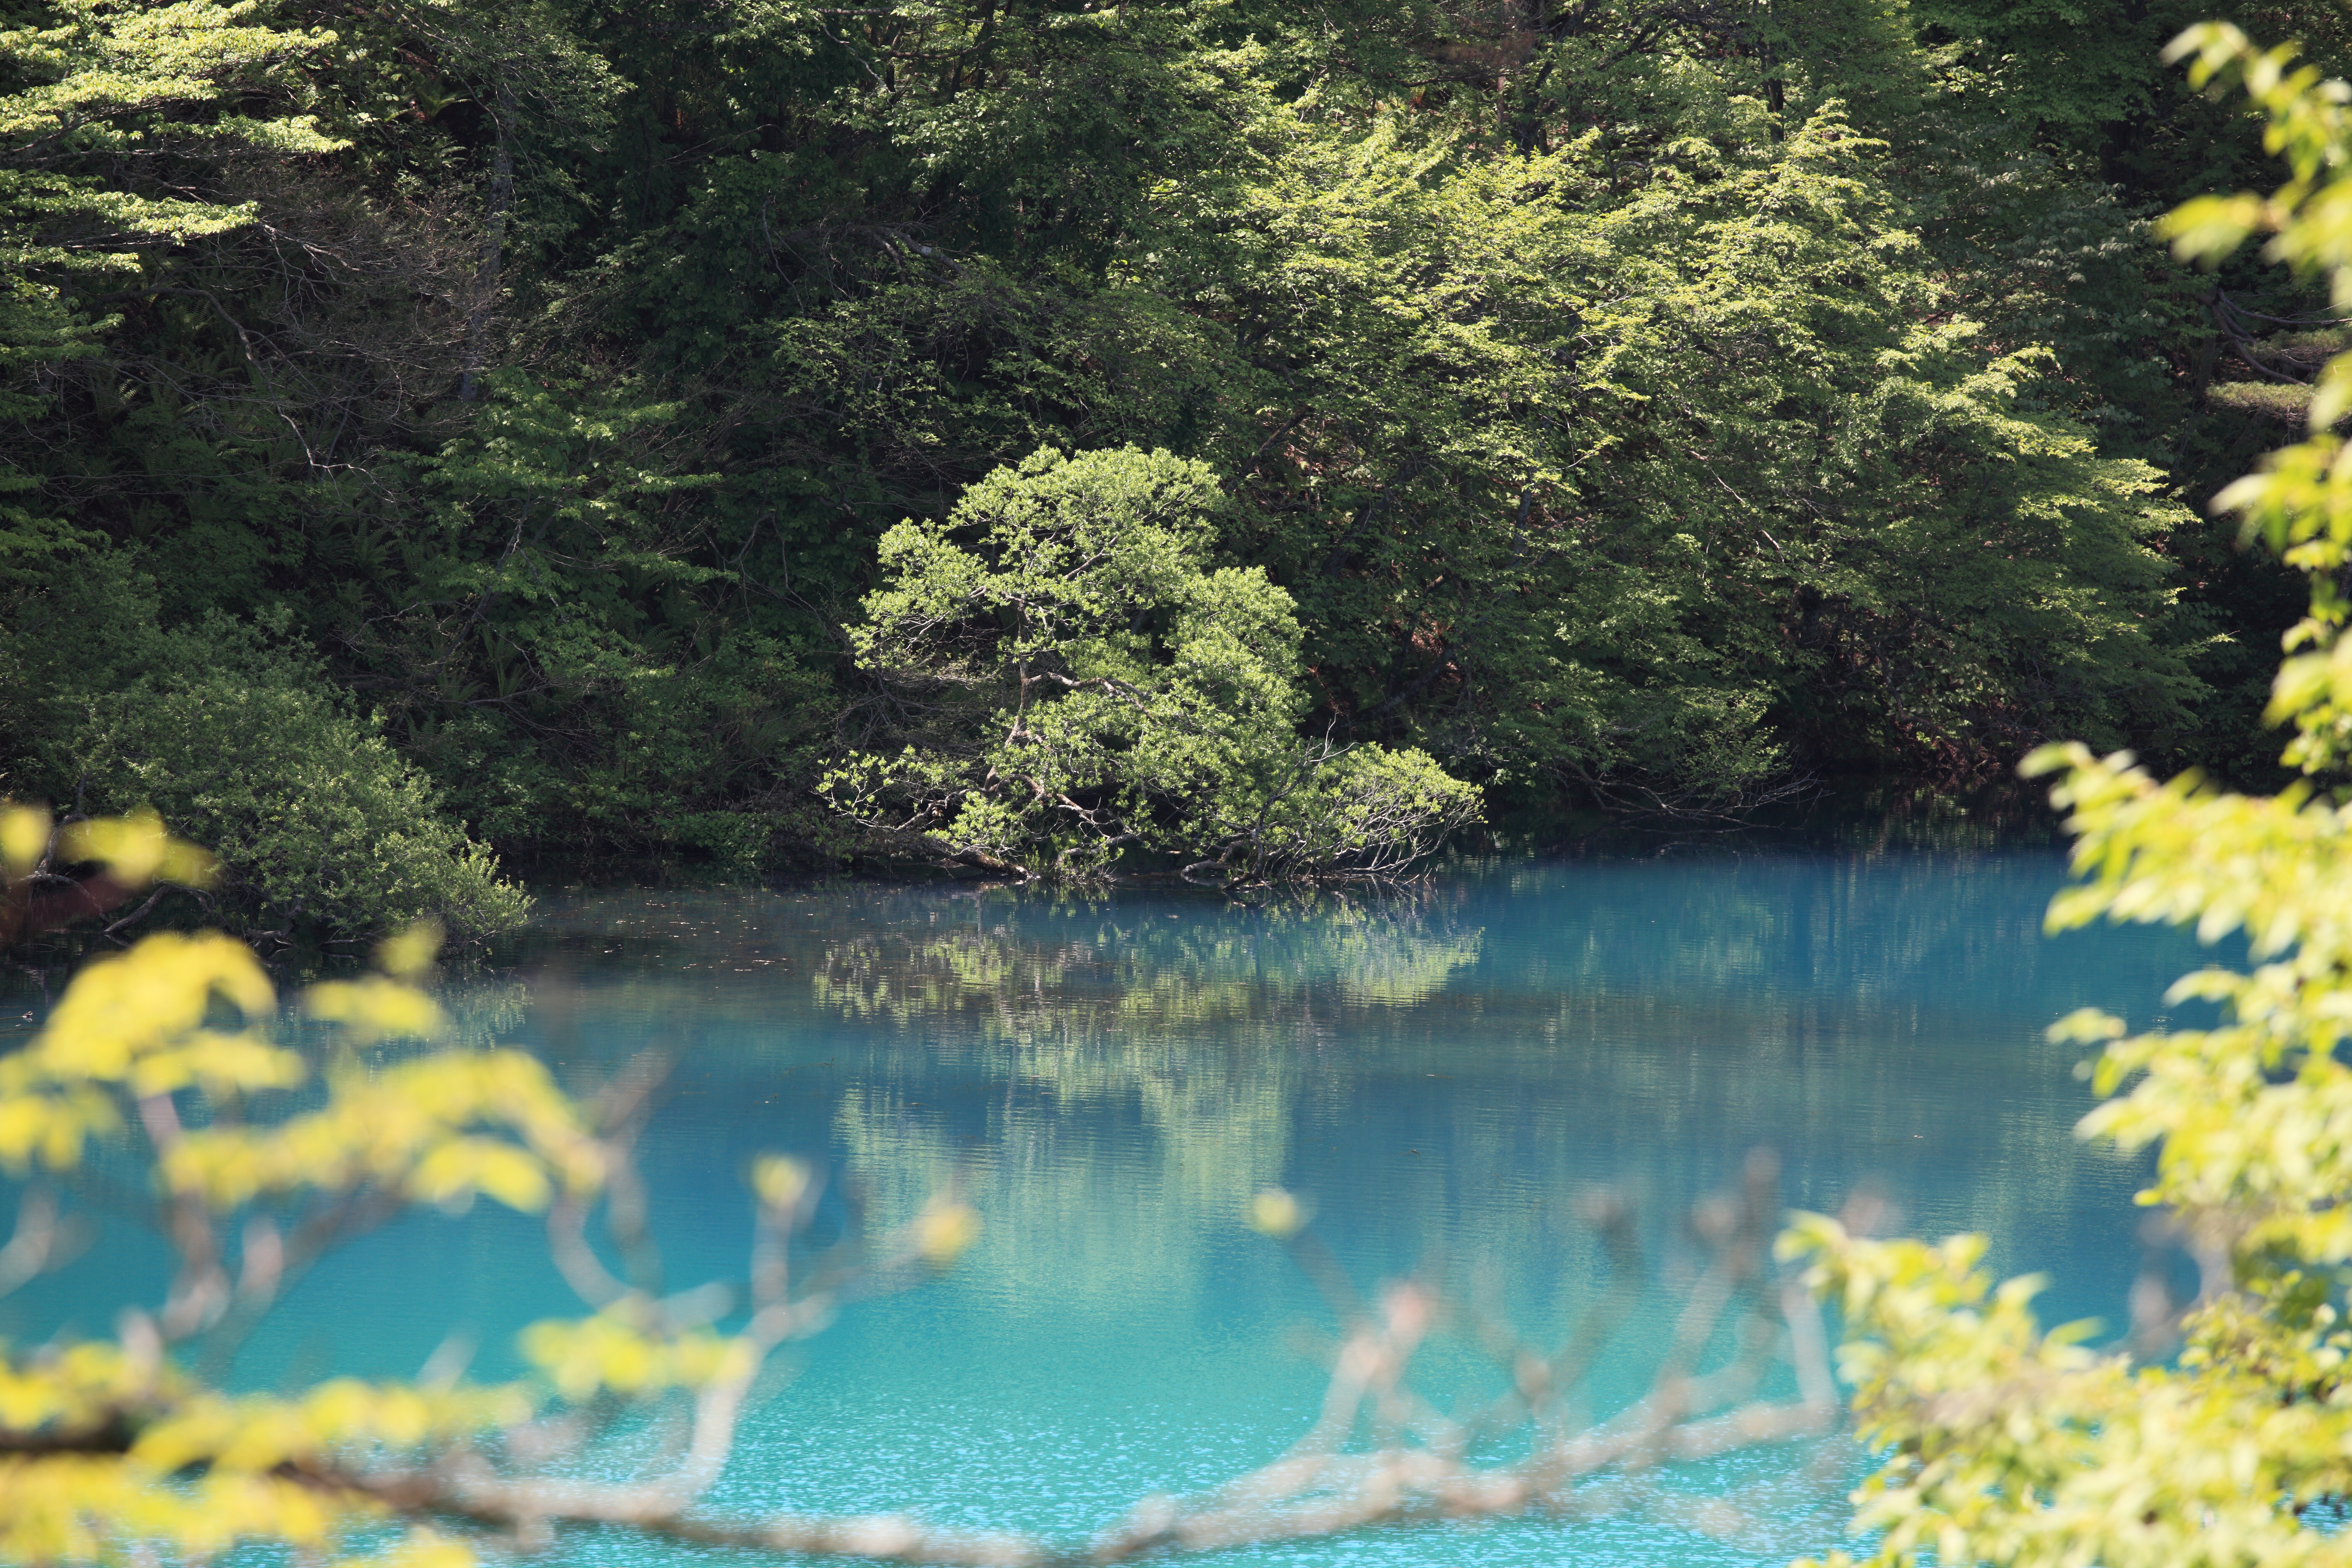
tree, water, nature, forest, swamp, trail, leaf, flower, lake, river, pond, stream, reflection, high, autumn, body of water, cool image, 5d, hires, woodland, markii, hi, res, resolution, fukushima, goshikinuma, yamagun